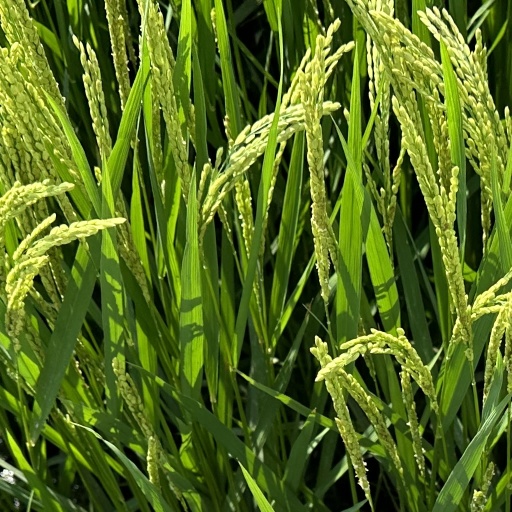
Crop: rice